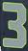
Number: 3